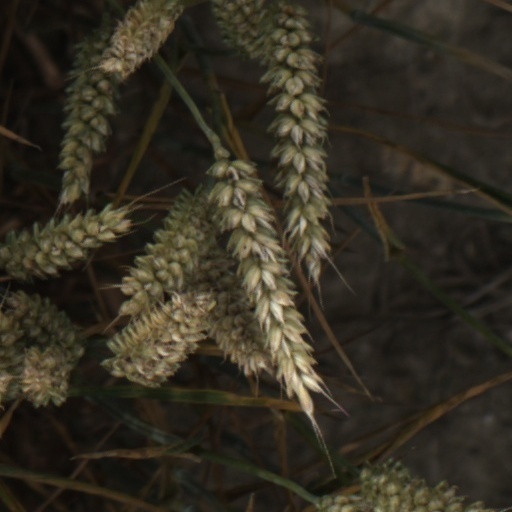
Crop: wheat